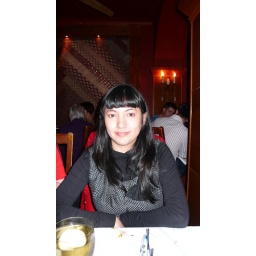
Sai; not sure if she's amused by Luci's red shirt or a little embarassed...